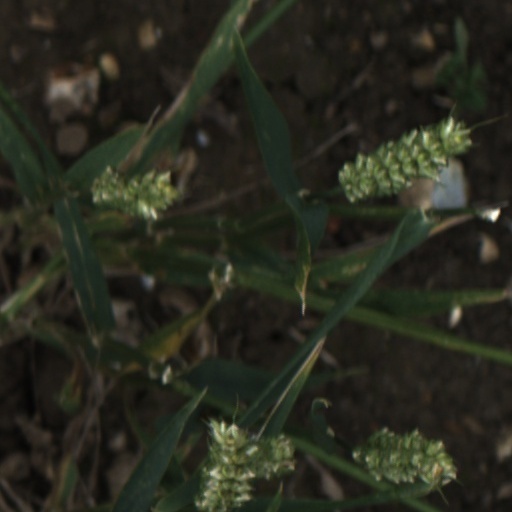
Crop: wheat